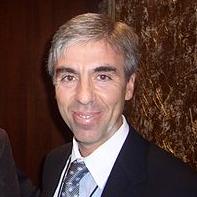
Age: 51